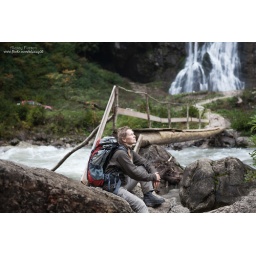
Tourist sitting at stones near river. Waterfall at background. It is mountains of Abkhazia.